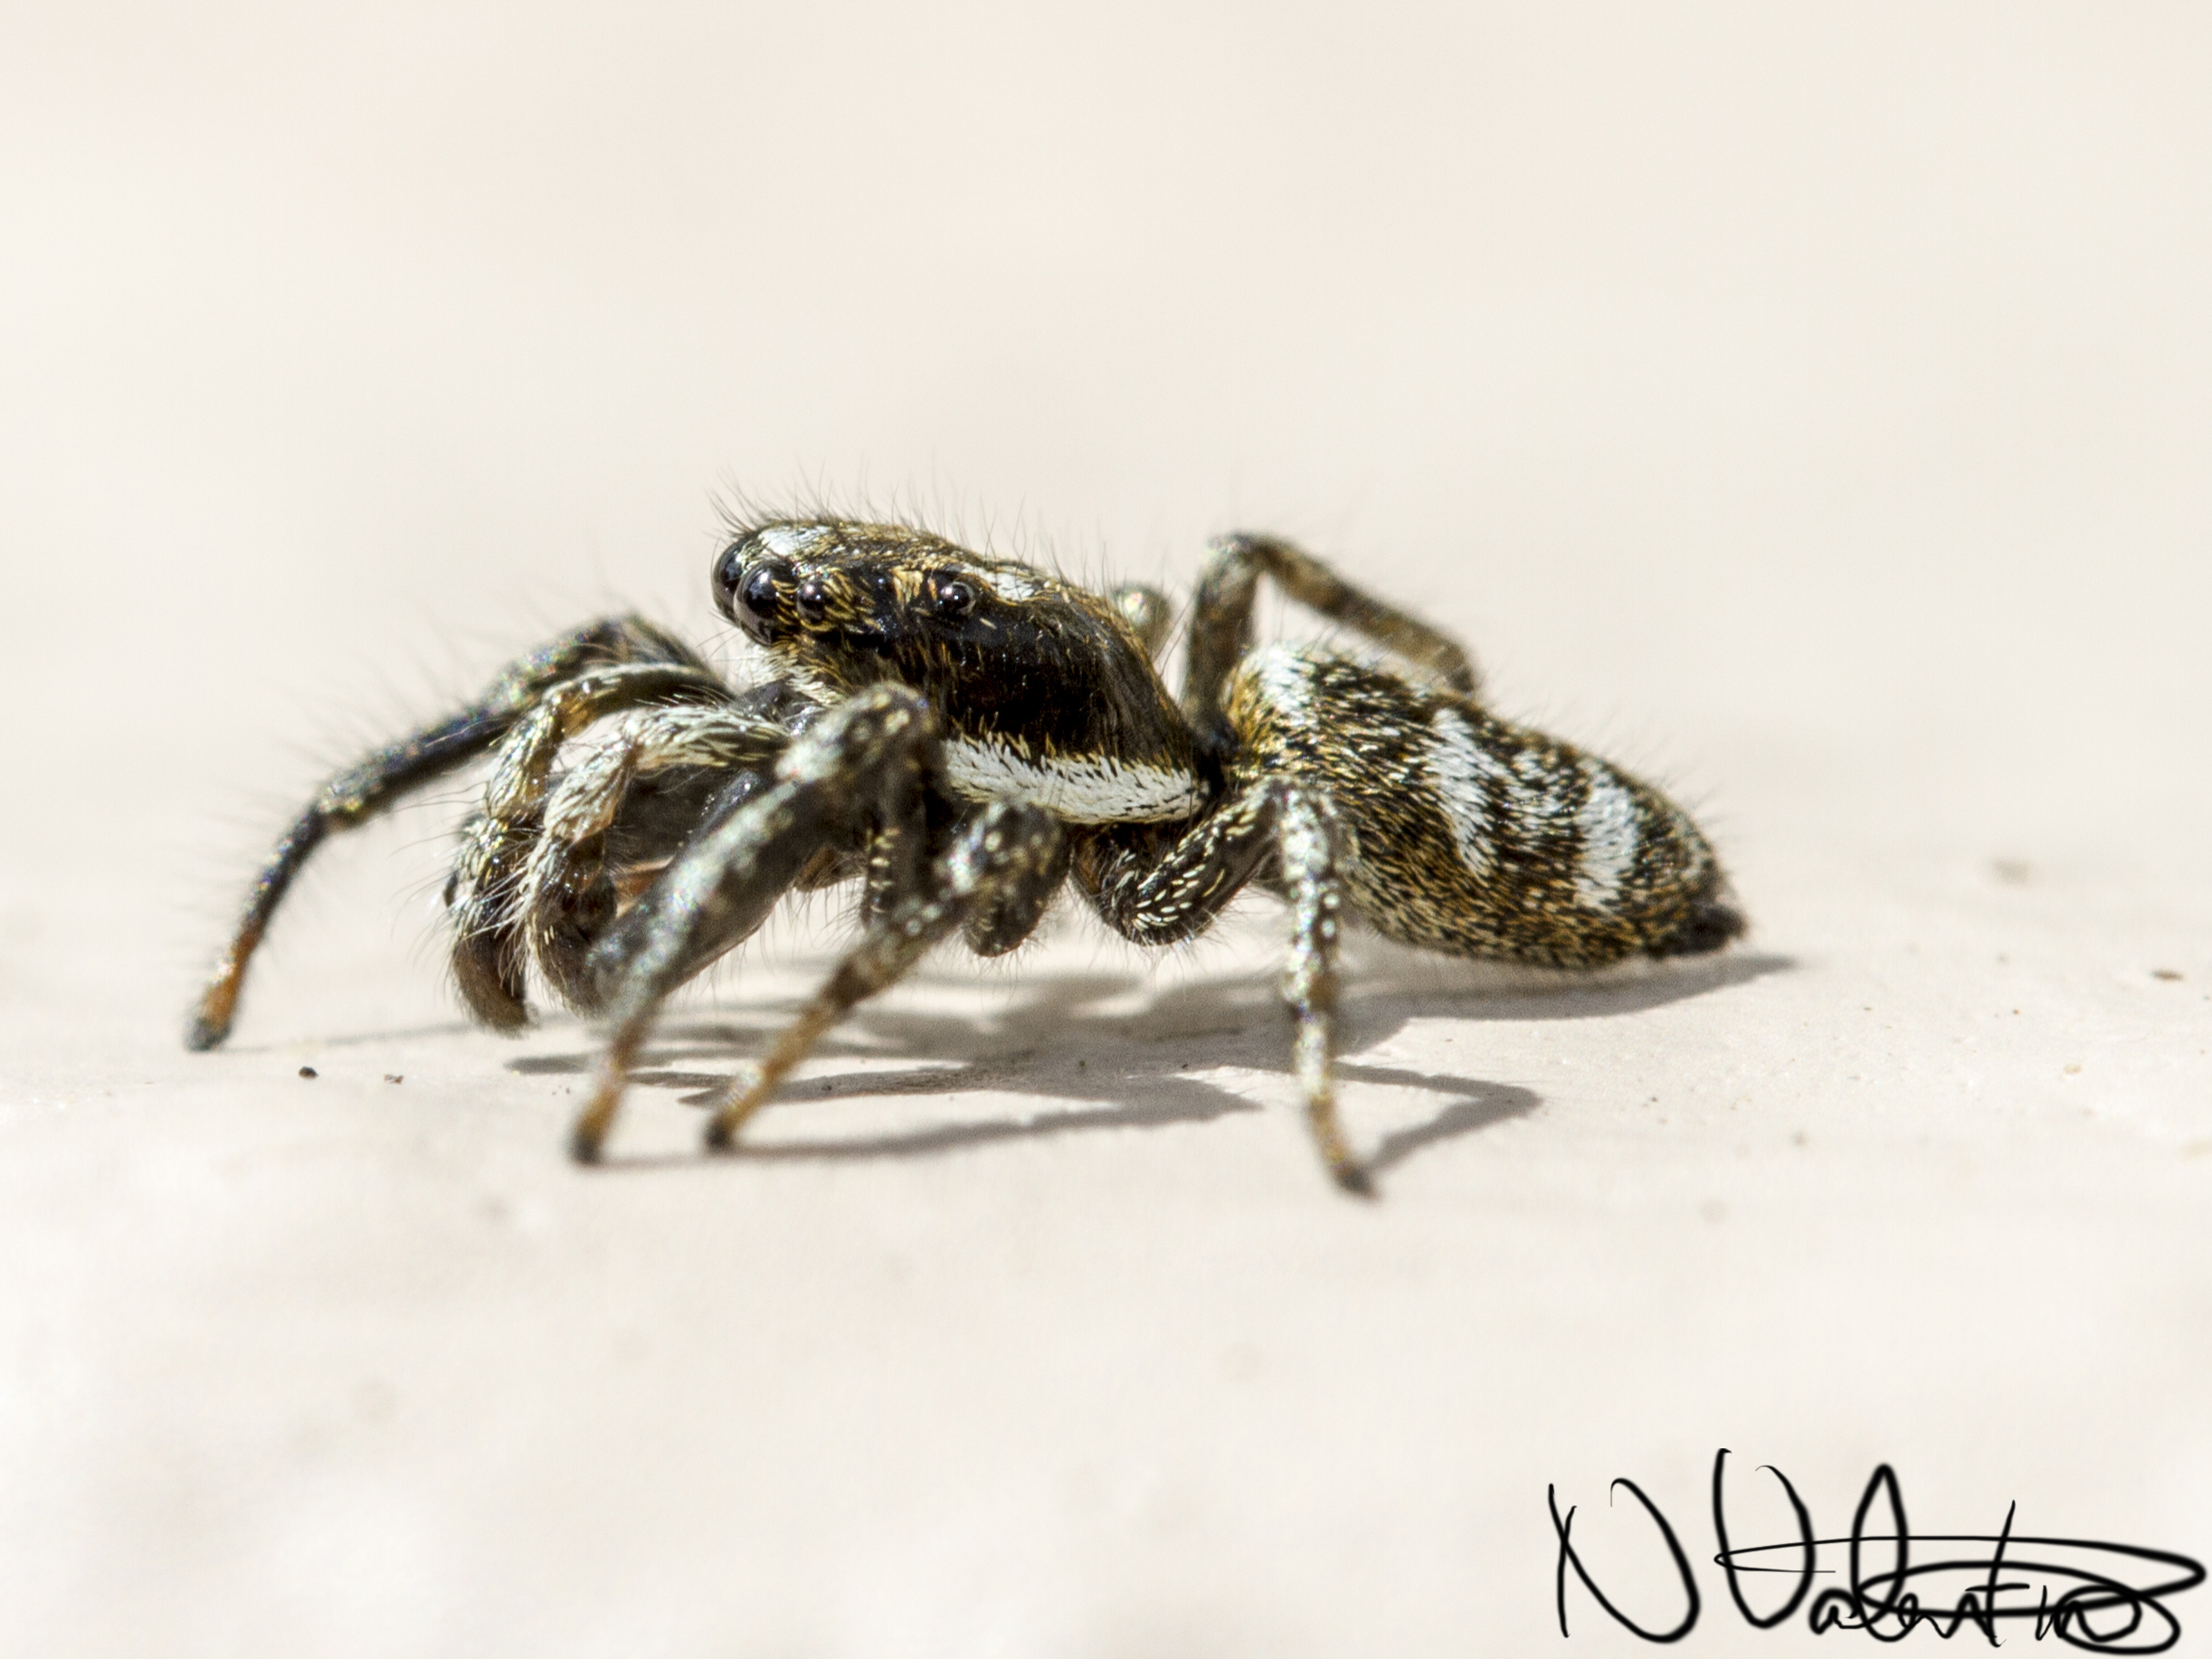
insect, fauna, invertebrate, close up, uk, peterborough, macro photography, arthropod, wolf spider, membrane winged insect